Chronology of the universe

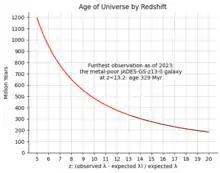
The age of the universe by redshift z=5 to 20. For early objects, this relationship is calculated using the cosmological parameters for mass Ω and dark energy Ω, in addition to redshift and the Hubble parameter H.

This period measures from 380,000 years until about 1 billion years. Even before recombination and decoupling, matter began to accumulate around clumps of dark matter. Clouds of hydrogen collapsed very slowly to form stars and galaxies, so there were few sources of light and the emission from these sources was immediately absorbed by hydrogen atoms. The only photons (electromagnetic radiation, or "light") in the universe were those released during decoupling (visible today as the cosmic microwave background) and 21 cm radio emissions occasionally emitted by hydrogen atoms. This period is known as the cosmic Dark Ages.